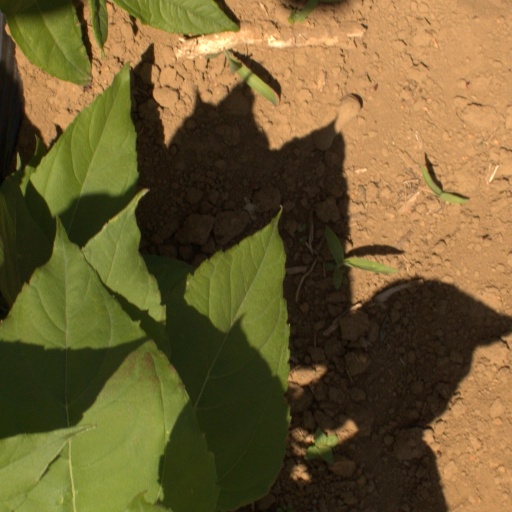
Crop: Jerusalem artichoke